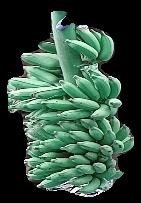
Variety: elakki-bale
Grade: grade1